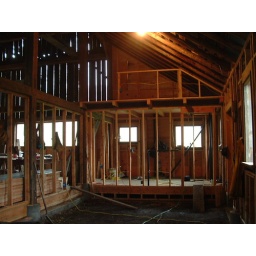
The wall in the loft will house the vent pipe for the bathroom sink.